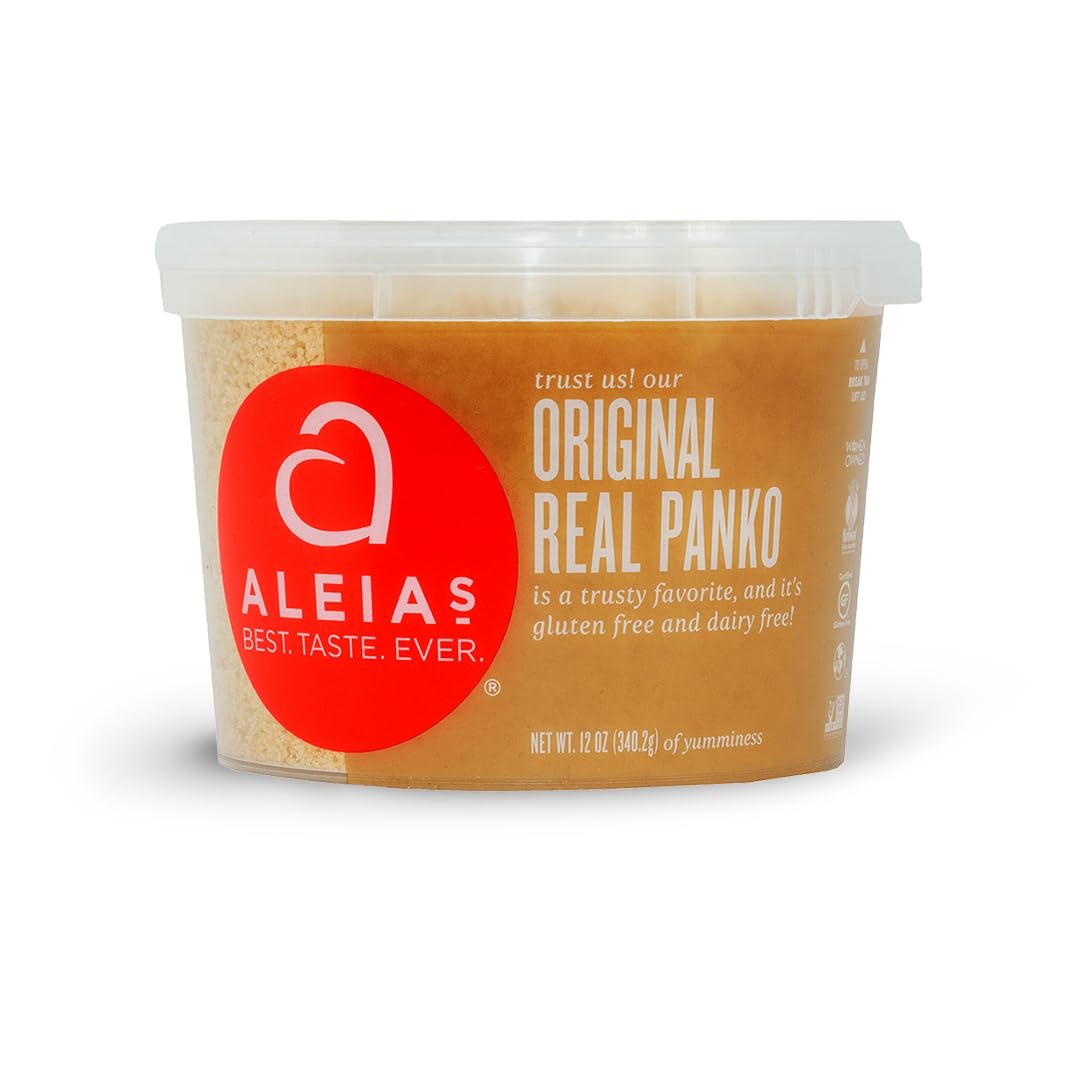
Item Name: ALEIA'S BEST. TASTE. EVER. Panko Original - 12 oz / 1 PACK - Authentic Taste, Crunchy Breading for Gluten Free Recipes, Certified Gluten Free, Non-GMO, Dairy Free, Low Sodium, Kosher
Bullet Point 1: GLUTEN-FREE. FLAVOR-FULL.: Aleia's is a women-owned, grassroots company established in 2008, A USA-based manufacturer that produces premium quality, clean label better-for-you, certified gluten-free foods that taste not only as good as their gluten-filled counterparts, but better. We believe you will find our products to be like nothing else out there and the Best. Taste. Ever.
Bullet Point 2: FRESH SIMPLE INGREDIENTS, BATCH AFTER BATCH.: At Aleia’s, what you eat means the world to us. Taste is our main ingredient. For over fifteen years we’ve continued to craft food using only the finest ingredients. We use grains such as brown rice, tapioca, and potato flour. Unmatched in flavor and texture! Among Aleia's products are multi-use breadcrumbs, panko, coatings, stuffings, and croutons. Pantry essentials!
Bullet Point 3: PANTRY ESSENTIALS: Aleia’s makes gluten-free substitutes for stocking your pantry with the foods you need to whip up a meal that wow’s everyone, tastes amazing- and just happens to be gluten-free! It’s a single cooking solution for families and friends to enjoy regardless of who is coming to the dinner table!
Bullet Point 4: ALL THE GOODNESS: 1 PACK - contains 1 /12 oz. Aleia’s Gluten-Free Panko. Made in a facility that is 100% GLUTEN-Free, DAIRY-Free, TREE NUT-Free, PEANUT-Free, SOY-Free, CORN-free, SESAME-free, SHELLFISH-free.
Bullet Point 5: 100% HAPPY GUARANTEE: Aleia’s is dedicated to customer satisfaction. If you experience a problem with any of our products, customer service, or shipping — please let us know. We'll strive to do whatever it takes to make it right for you. We are grateful for your support of Aleia's Gluten Free Foods and appreciate the opportunity to share our products with you. The highest compliment you can pay us is to be completely satisfied with your experience.
Value: 1.0
Unit: Count

Price: 14.49